El Mafrex

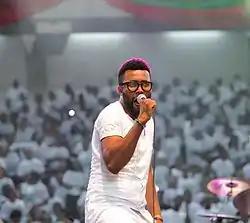
el Mafrex ministering during the 2014 AKSG Carol night at Ibom International Stadium, Uyo, Nigeria.

In 2001, El Mafrex started a boy band, M.O.D. (Men of Destiny), and was the lead vocalist of the five-man group. The band toured and played shows in Nigeria, especially in its south-south region before later expanding from a boy band to a family project. The family project gave birth to the Destiny Kids and MOD dancers.